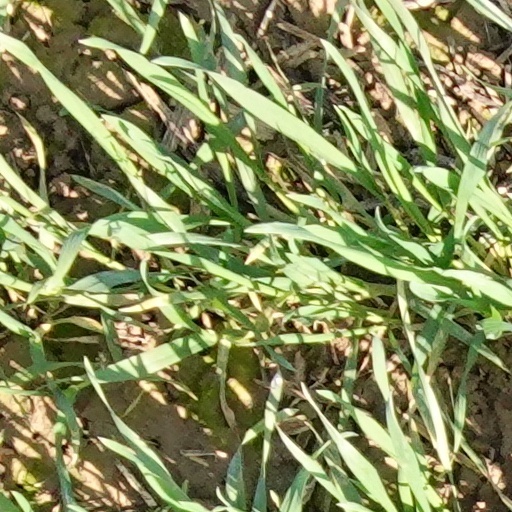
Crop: wheat